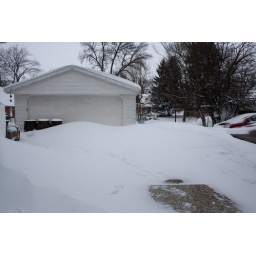
Drifts consuming the neighbors cars and forming a wall in front of the garage door.